Binter Mediterráneo

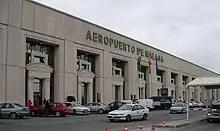
Málaga Airport, where Binter's head office was located

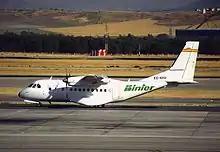
Binter Mediterráneo CN-235.

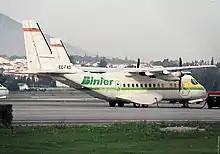
Binter Mediterráneo CN-235 in Malaga, Spain.

Binter Mediterráneo was a Spanish airline with its head office in the Domestic Departures area of Málaga Airport in Málaga, Spain., the airline was created in 1988 in the likeness of Binter Canarias, another a subsidiary of Iberia LAE. Binter Mediterráneo was based in Madrid and operated a fleet that consisted of five CASA CN-235 aircraft.